Podkarpackie Voivodeship

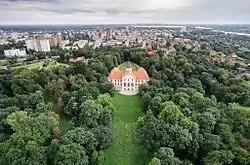
Tarnobrzeg, major center for sulfur mining and processing

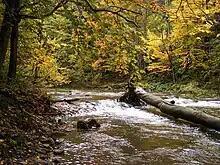
Jaśliski Landscape Park and Jasiołka River

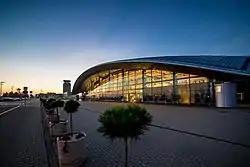
Rzeszów–Jasionka Airport

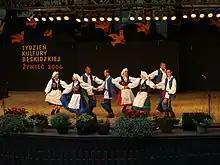
Regional costumes of the Pogorzans

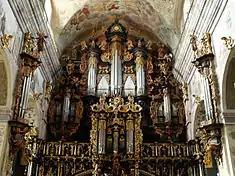
16th-century Baroque organs at the Bernardine Monastery in Leżajsk

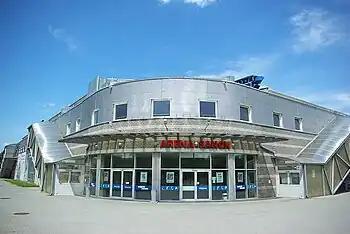
Arena Sanok, home venue of STS Sanok ice hockey team

The voivodeship contains 6 cities and 49 towns. These are listed below in descending order of population (according to official figures as of 2019)